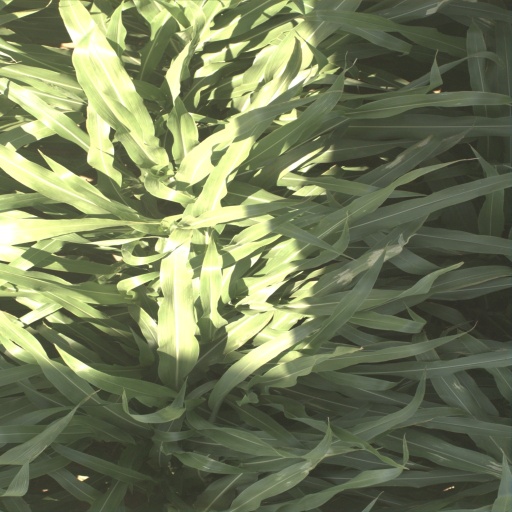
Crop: sorghum